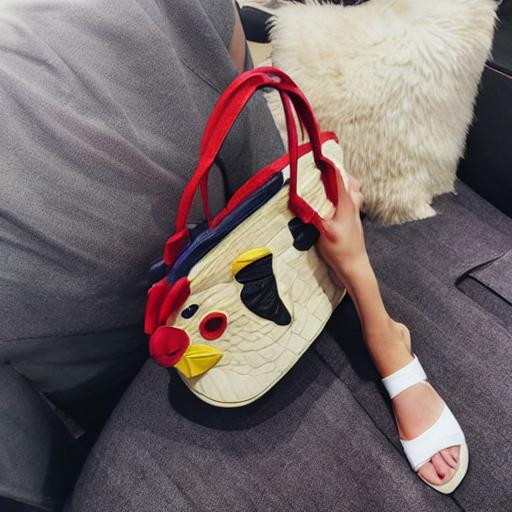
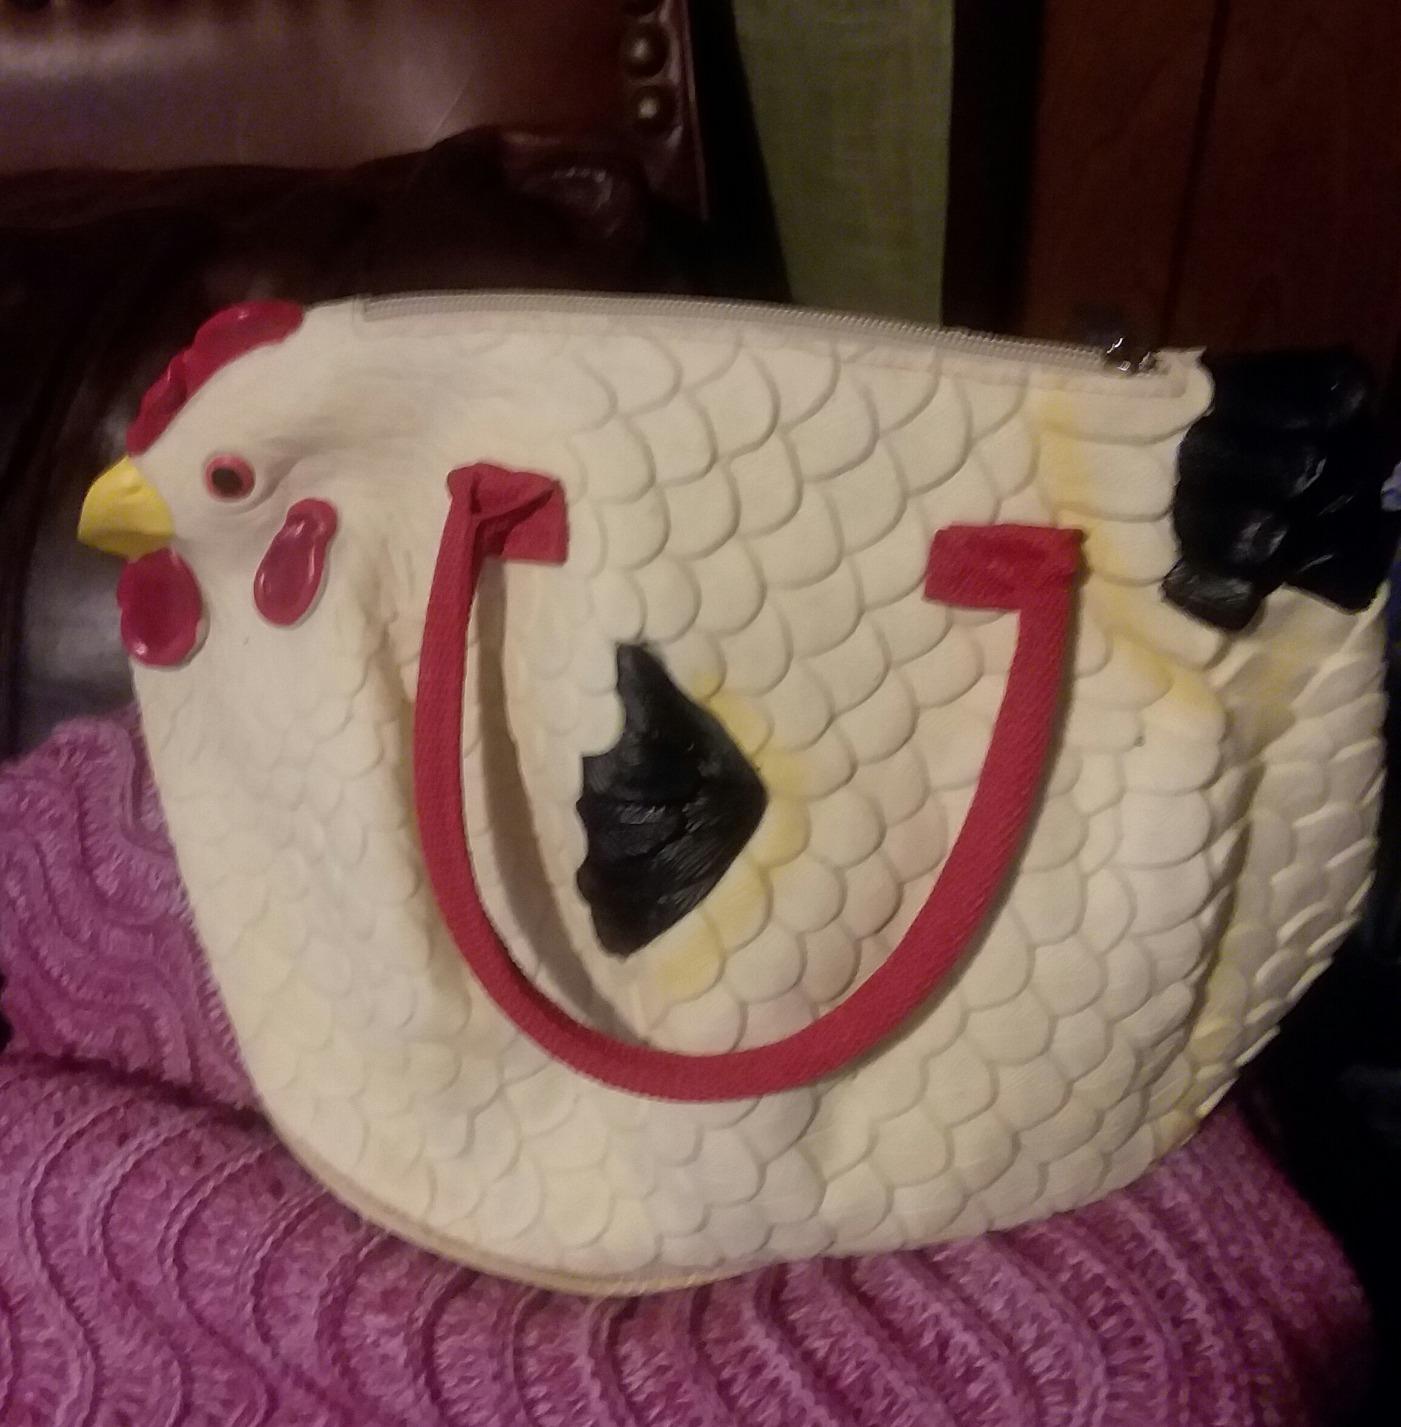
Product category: accessories_handbag
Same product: no